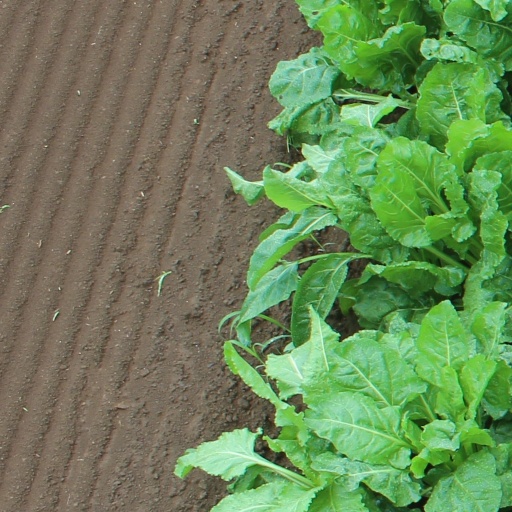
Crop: sugar beet